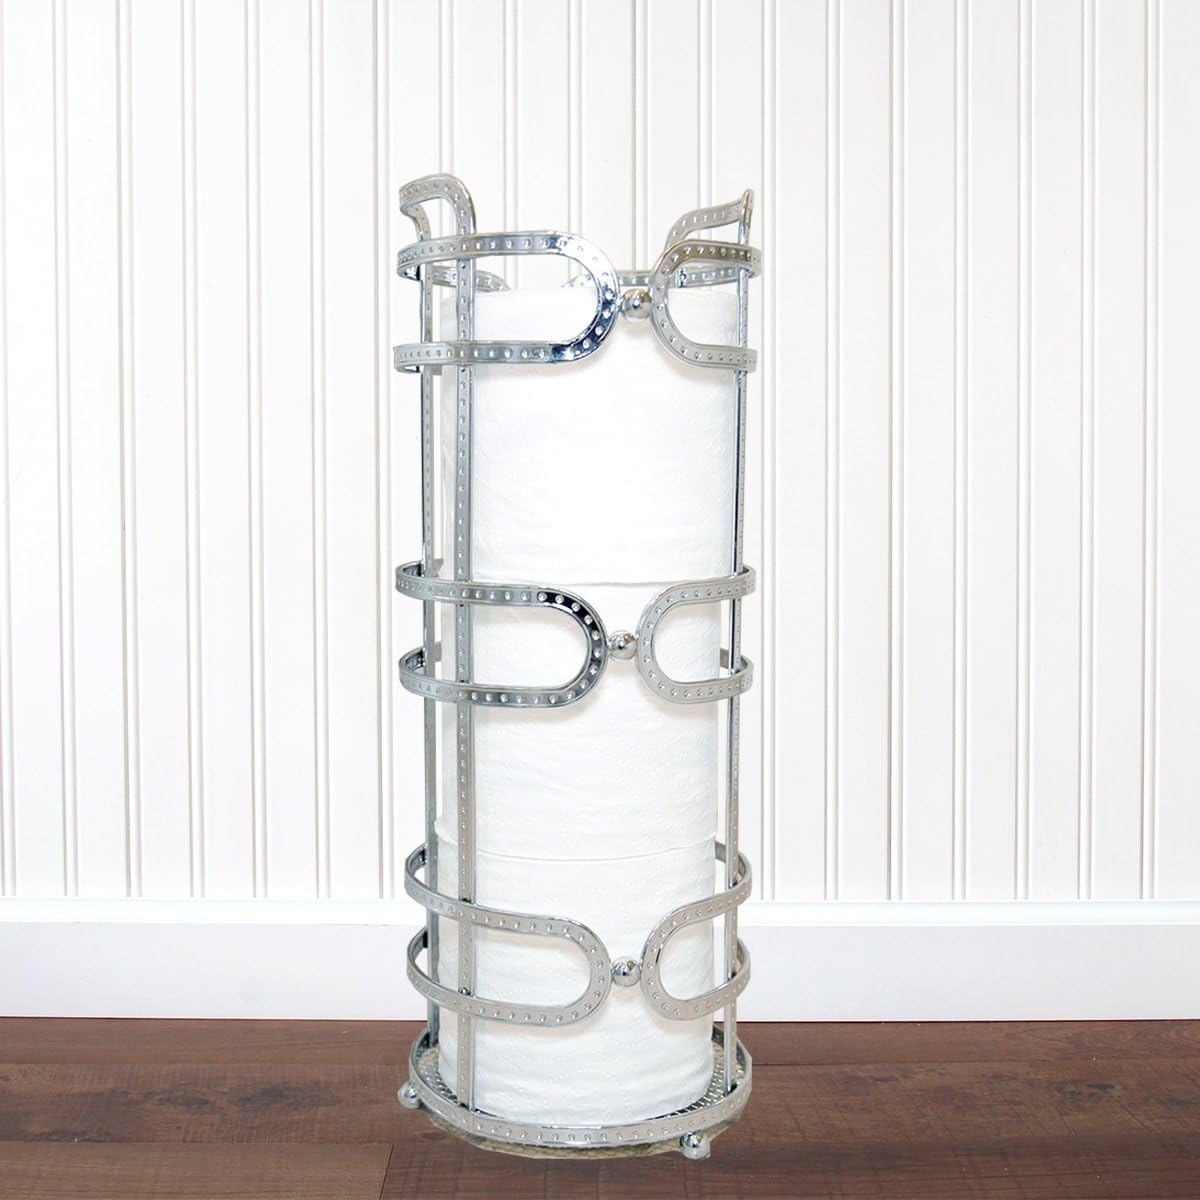
Inspired Living by Mesa TP TOWER Toilet Paper Nailed, SILVER
Category: Amazon Home
TOILET PAPER HOLDER , RESERVE STAND: Nailed Collection in Silver; Inspired Living By Mesa ( Tower Holds 3 Standard Rolls)
Features: TOILET PAPER HOLDER , RESERVE STAND: Nailed Collection in Silver; Inspired Living By Mesa ( Tower Holds 3 Standard Rolls)